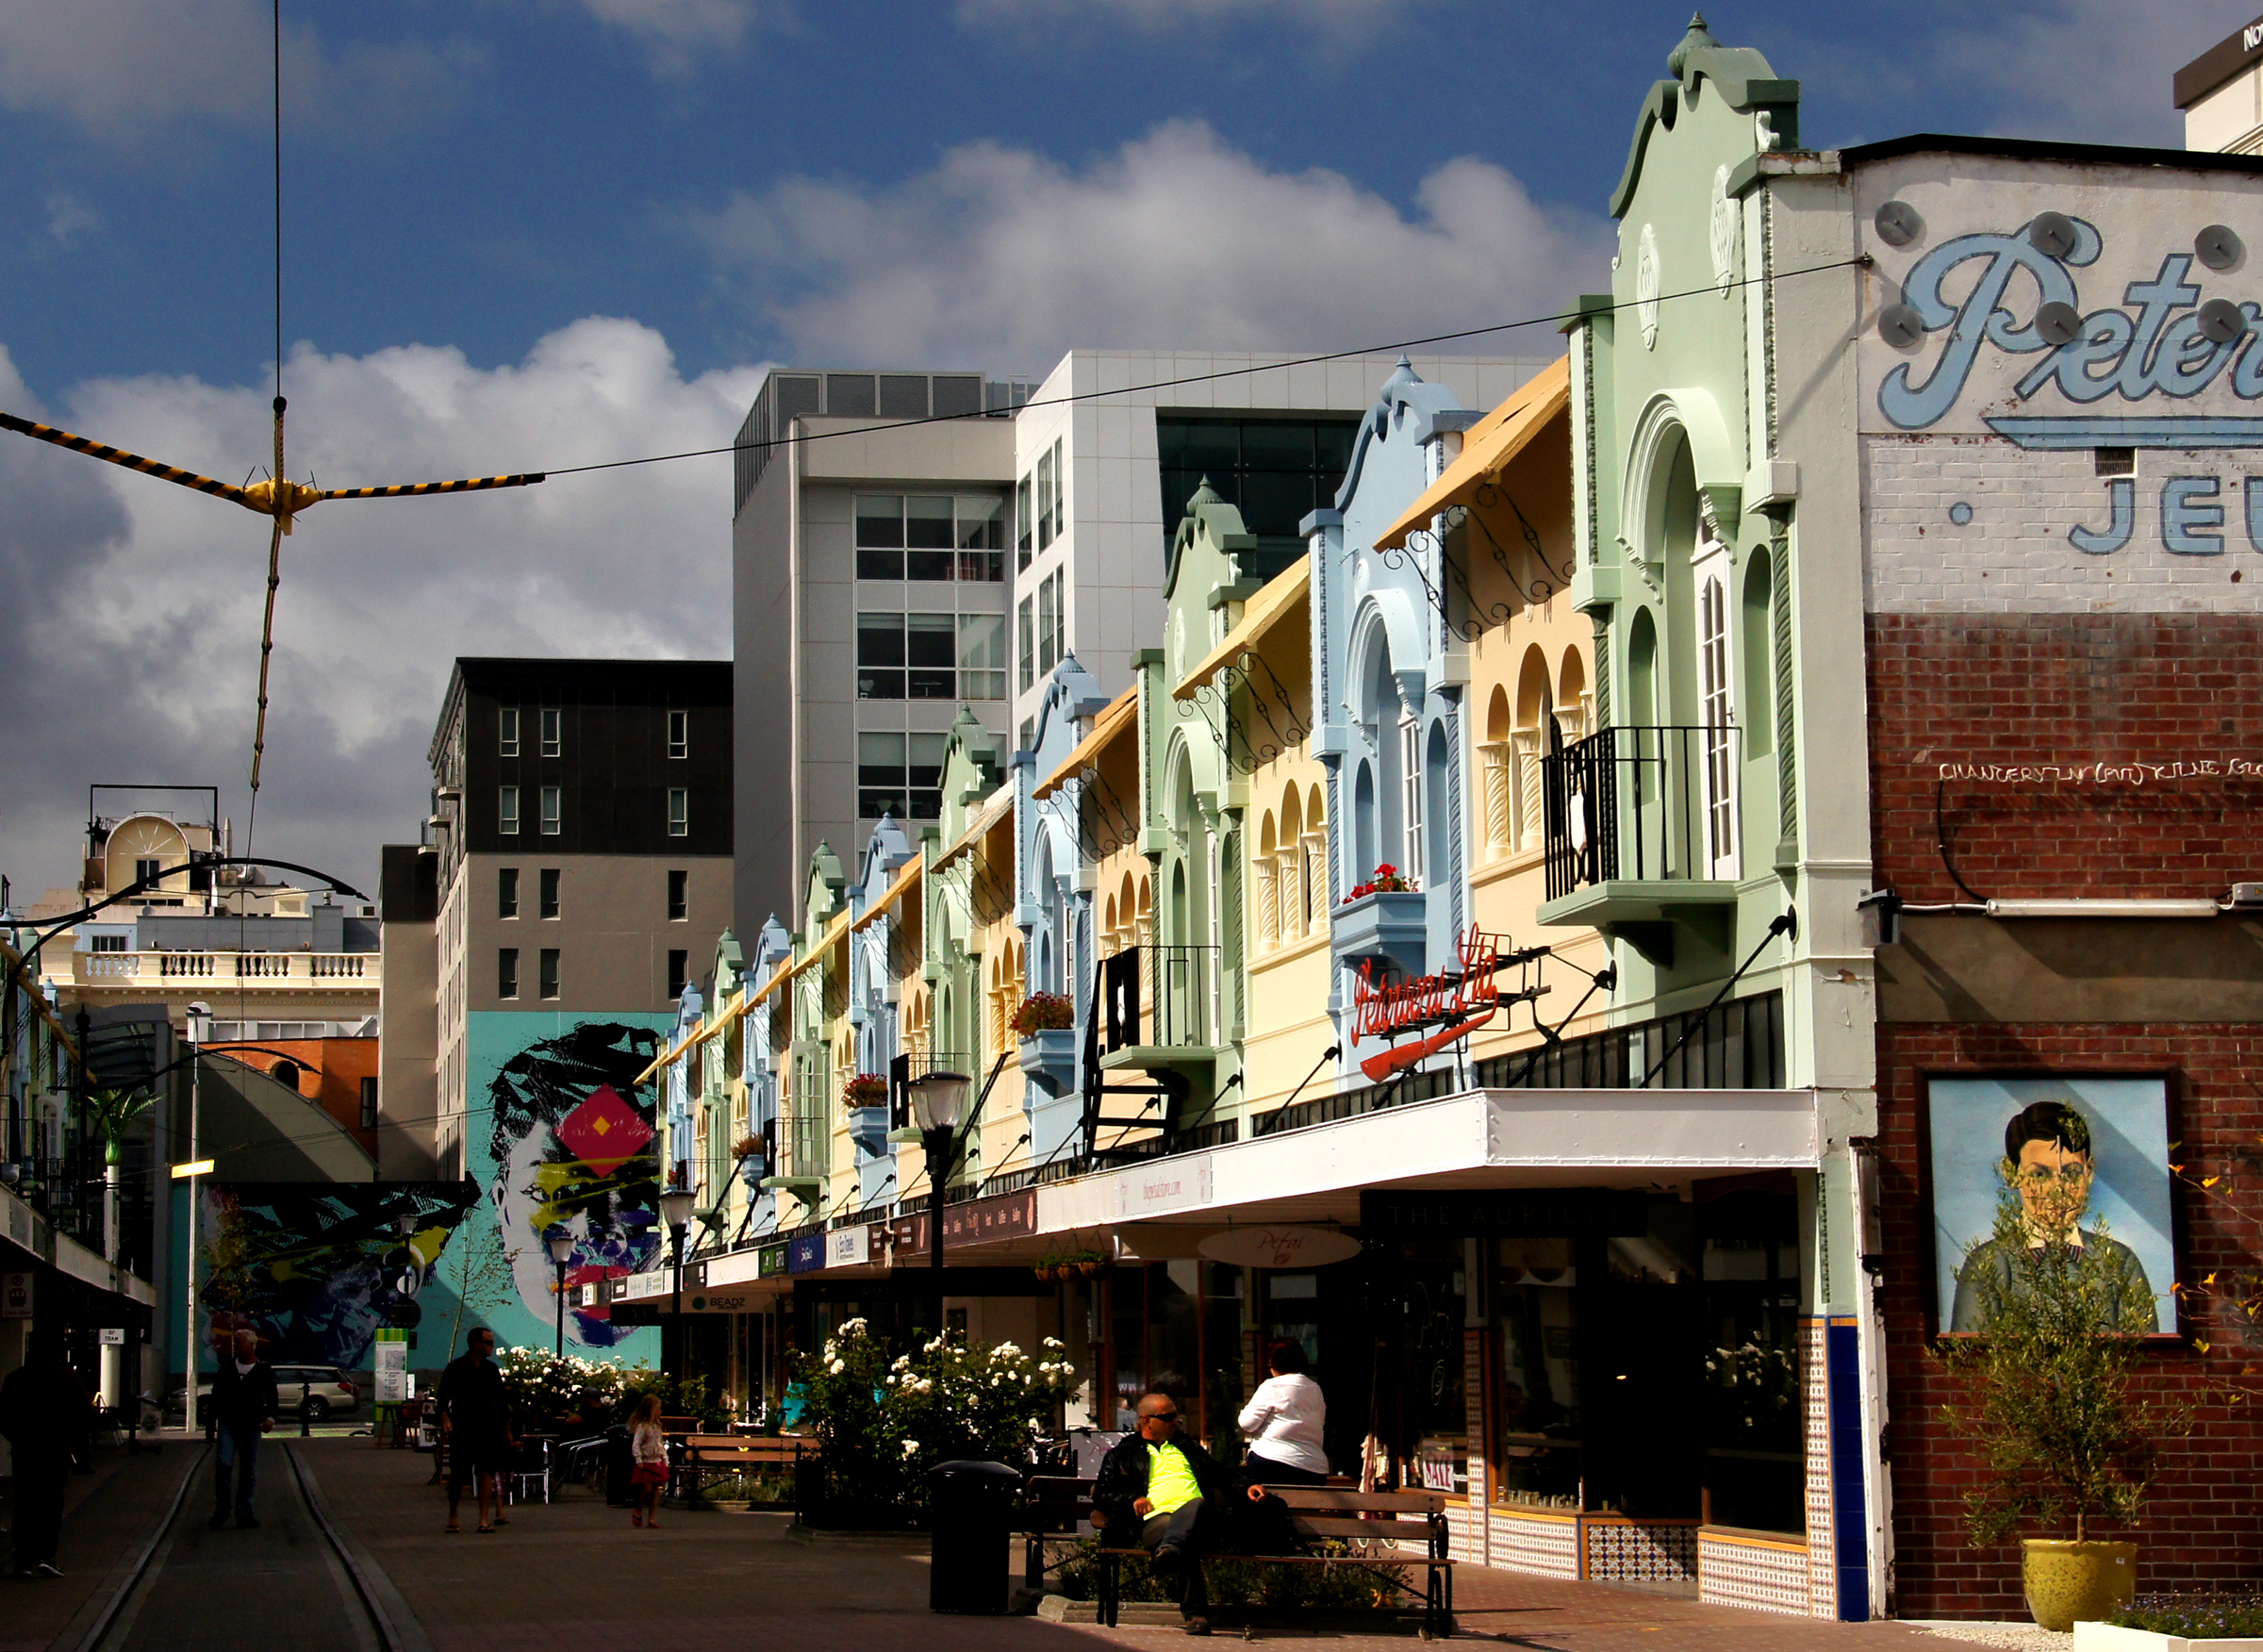
road, street, town, city, cityscape, downtown, transport, facade, infrastructure, newzealand, christchurch, trams, sonydslra580, tamron18270mmpzd, neighbourhood, urban area, spanishmission, spanishstyle, residential area, human settlement